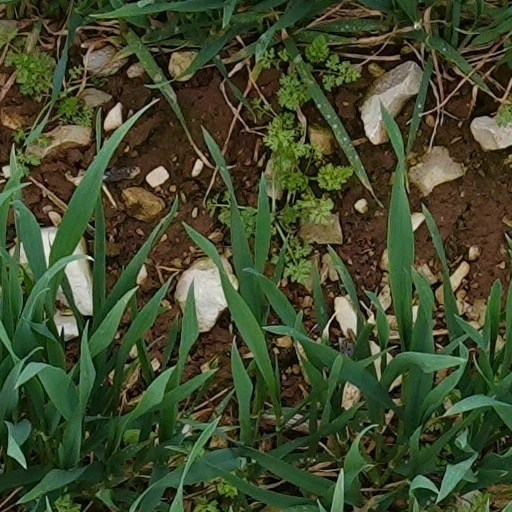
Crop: wheat